French cruiser Chanzy

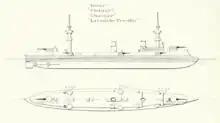
Line drawing from Brassey's Naval Annual 1902

The "Amiral Charner"-class ships were designed to be smaller and cheaper than the preceding armored cruiser design, the . Like the older ship, they were intended to fill the commerce-raiding strategy of the Jeune École.